Didier Deschamps

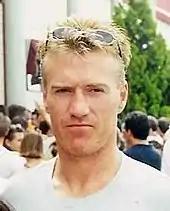
Deschamps in 2000

Deschamps was born in Bayonne, Pyrénées-Atlantiques, in the French part of the Basque Country. After a short passage at rugby in the Biarritz Olympique club, Deschamps started his football career at an amateur club, Aviron Bayonnais whilst still at school. His potential was spotted by scouts from Nantes, for whom he signed in April 1983. Deschamps made his league debut on 27 September 1985. He transferred to Marseille in 1989. Deschamps then spent a season on loan with Bordeaux in 1990, before returning to Marseille. In this second spell with Marseille, Deschamps gained his first honours as a professional player, winning two Division 1 titles in 1991 and 1992, and was a member of the first French side to win the Champions League in 1993, becoming the youngest captain ever to lift the trophy in the process.